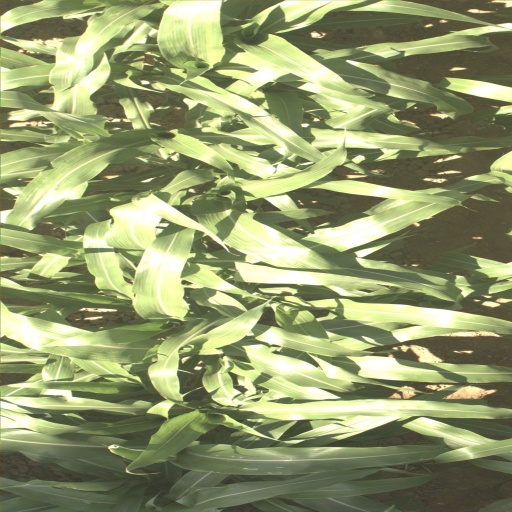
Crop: sorghum